Dorothy Ford

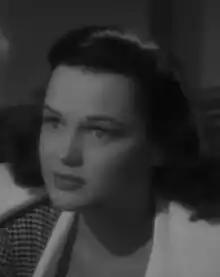
Ford in "Love Laughs at Andy Hardy" (1946)

Dorothy Ford (April 4, 1922 – October 15, 2010) was an American actress and model active from the 1940s through the 1960s.